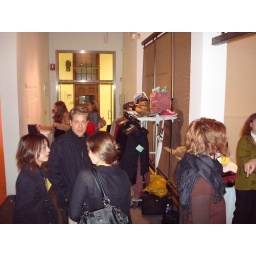
Trip to Boston - Fall 2007Parallax Conference - MassArtartist's reception, dutch mountains golden clogs, in situ